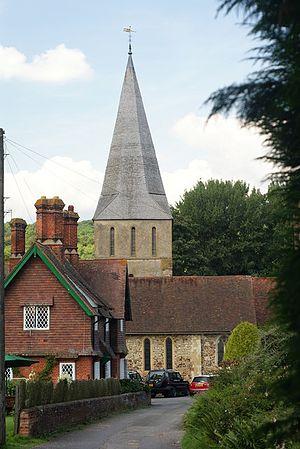
Thomas FitzJames FitzGerald, né en 1426 et exécuté par décapitation le 15 février 1468, 7ᵉ comte de Desmond, surnommé « Thomas de Drogheda », mais aussi connu comme le « Grand Comte », est le fils de James FitzGerald, 6ᵉ comte de Desmond, et de Mary de Burgh. Il est Lord Deputy d'Irlande au nom de Georges Plantagenêt, 1ᵉʳ duc de Clarence, de 1463 jusqu'à sa mort, et fonde en 1464 le Collège de Youghal.